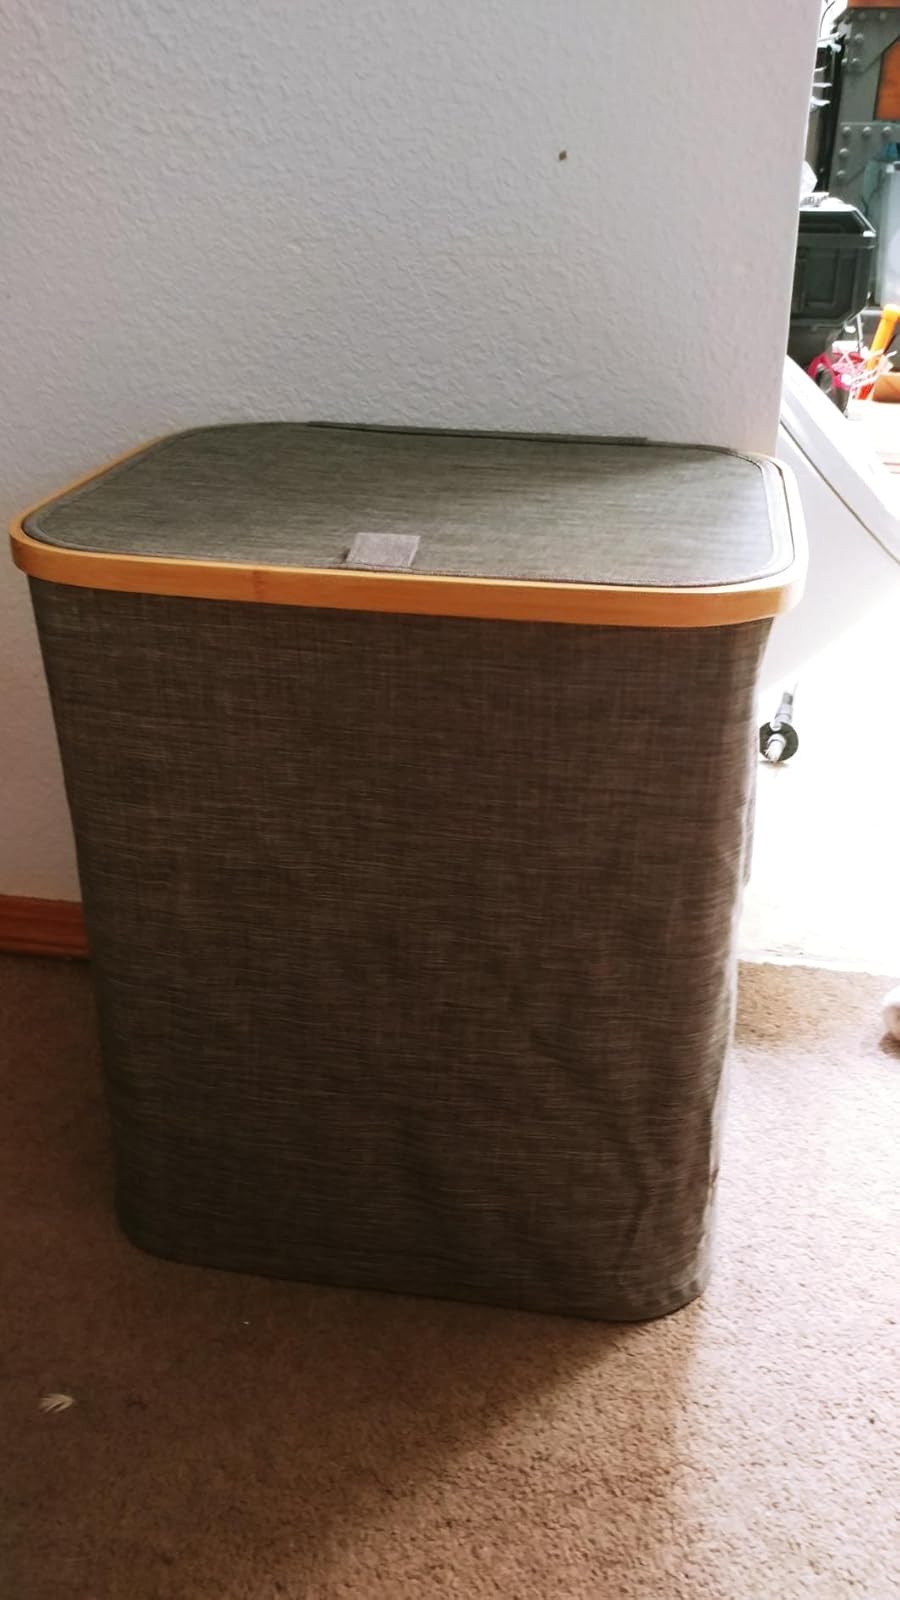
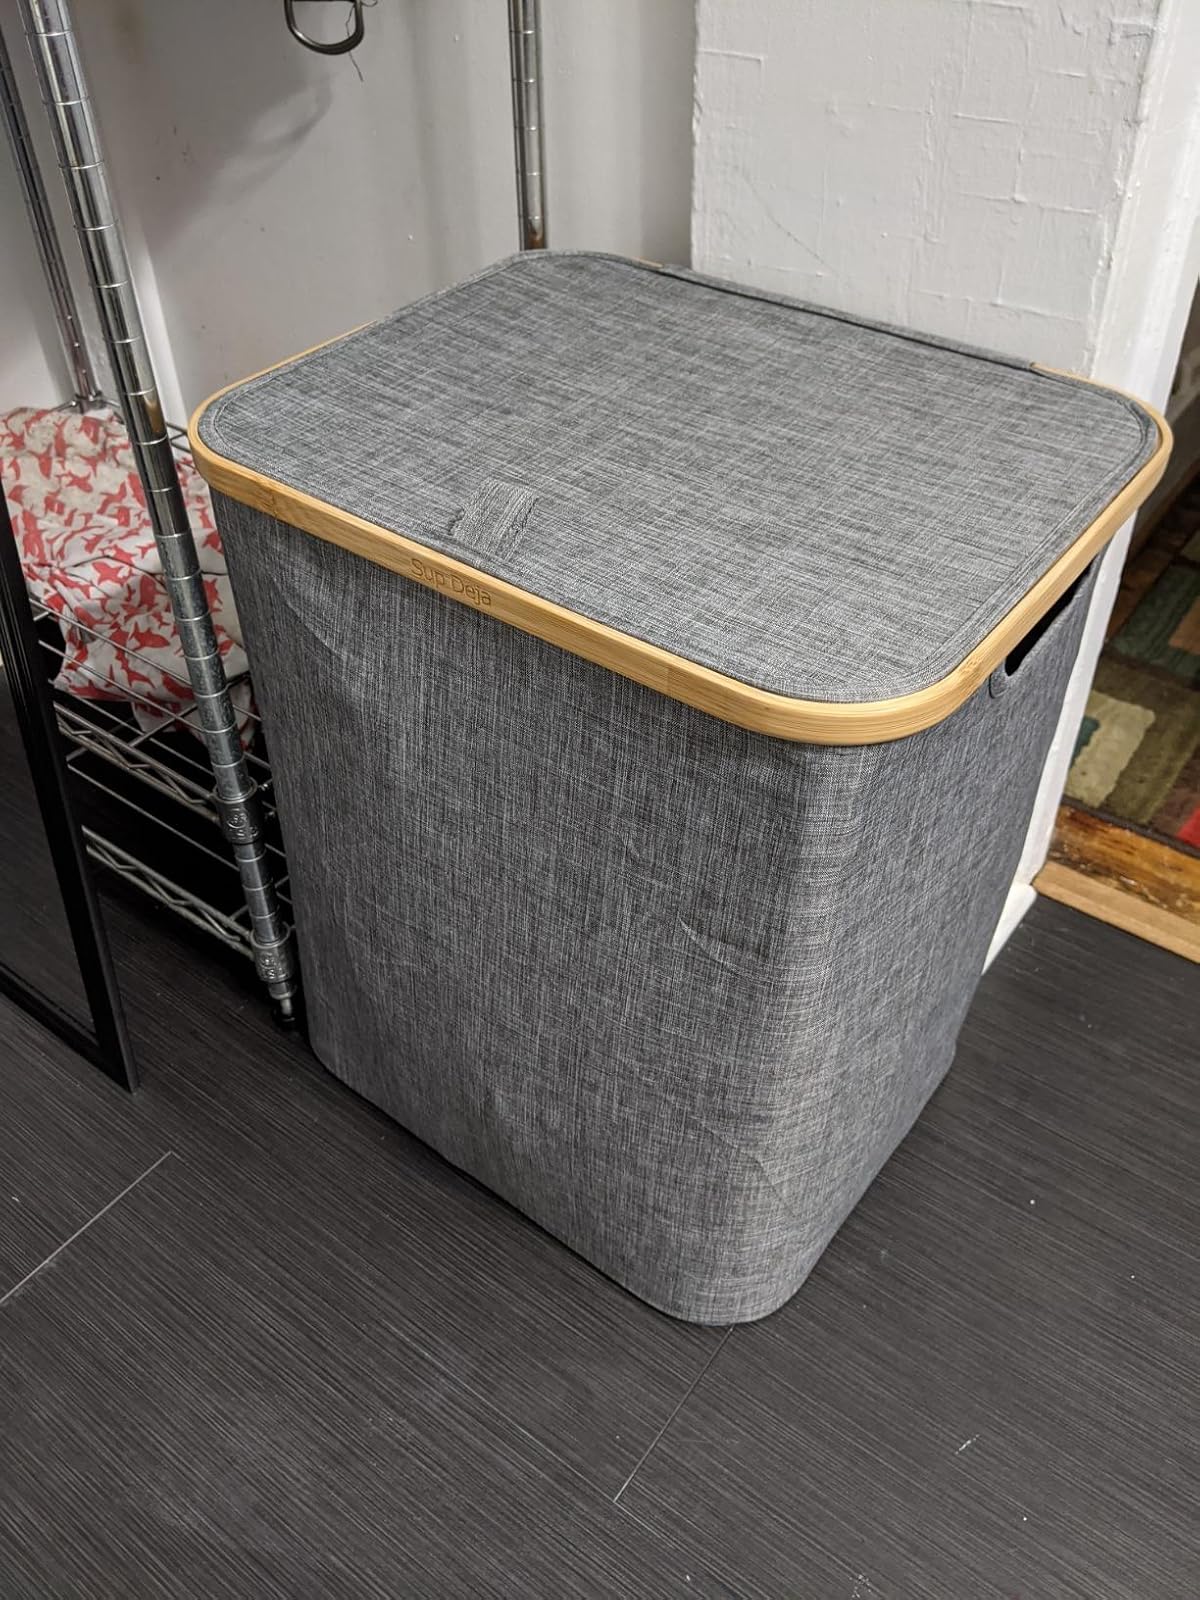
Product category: items_hamper
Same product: yes